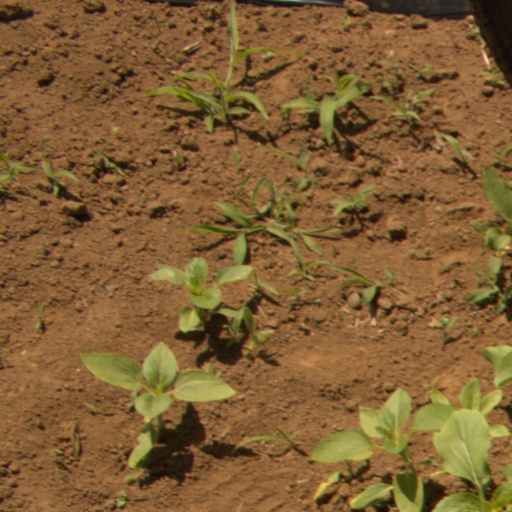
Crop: Jerusalem artichoke